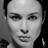
Emotion: neutral